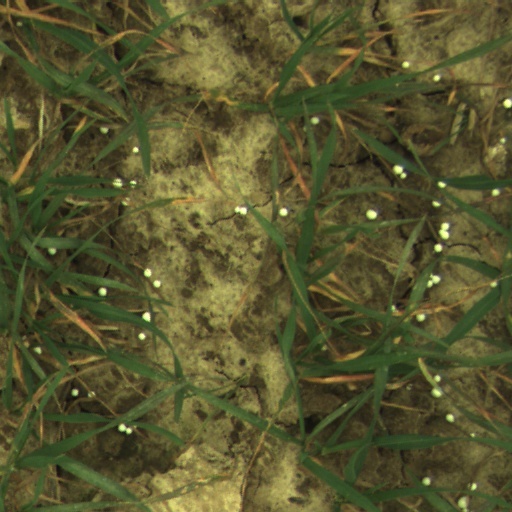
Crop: wheat